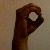
The image shows a hand gesture representing the letter 'O' in Indian Sign Language.